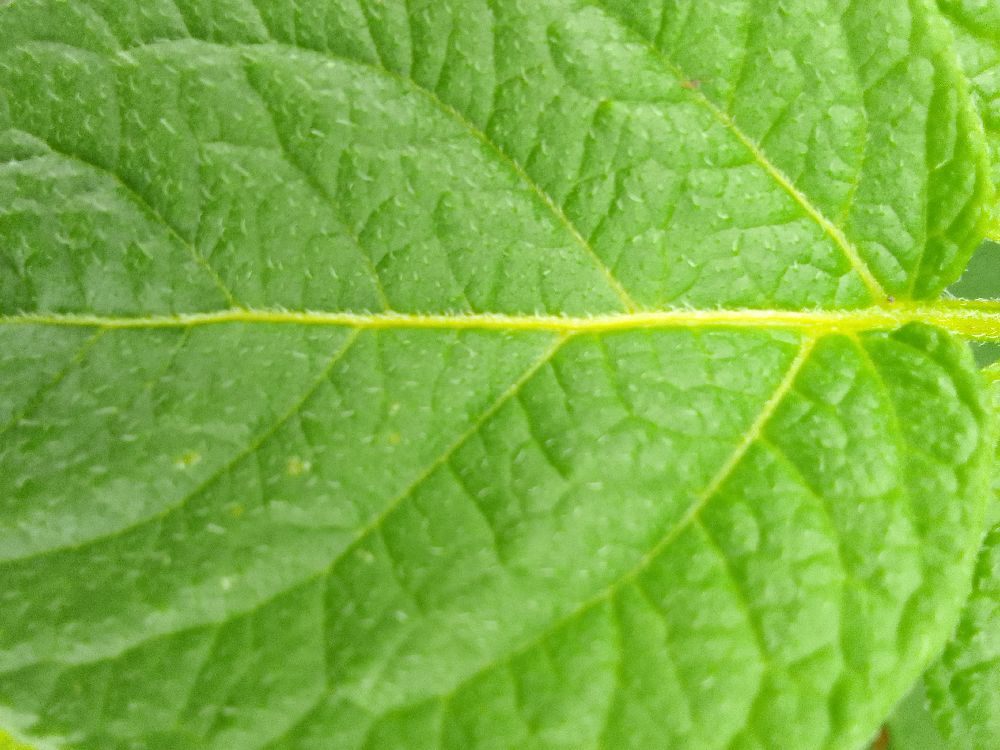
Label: Healthy